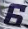
Number: 6